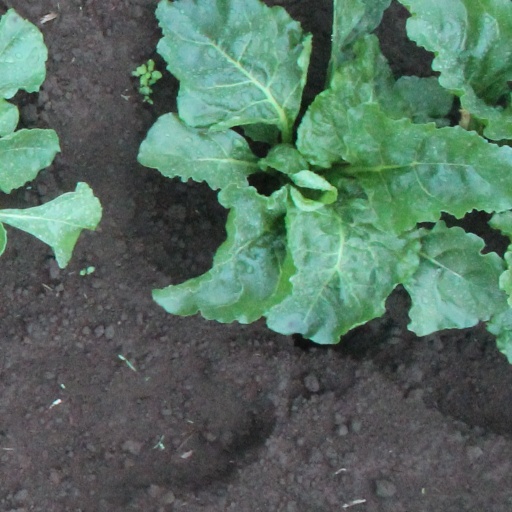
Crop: sugar beet